Bryndís Benediktsdóttir

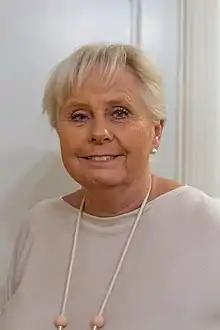

Bryndís Benediktsdóttir (born 1951) is a professor emerita in the faculty of medicine at the University of Iceland.